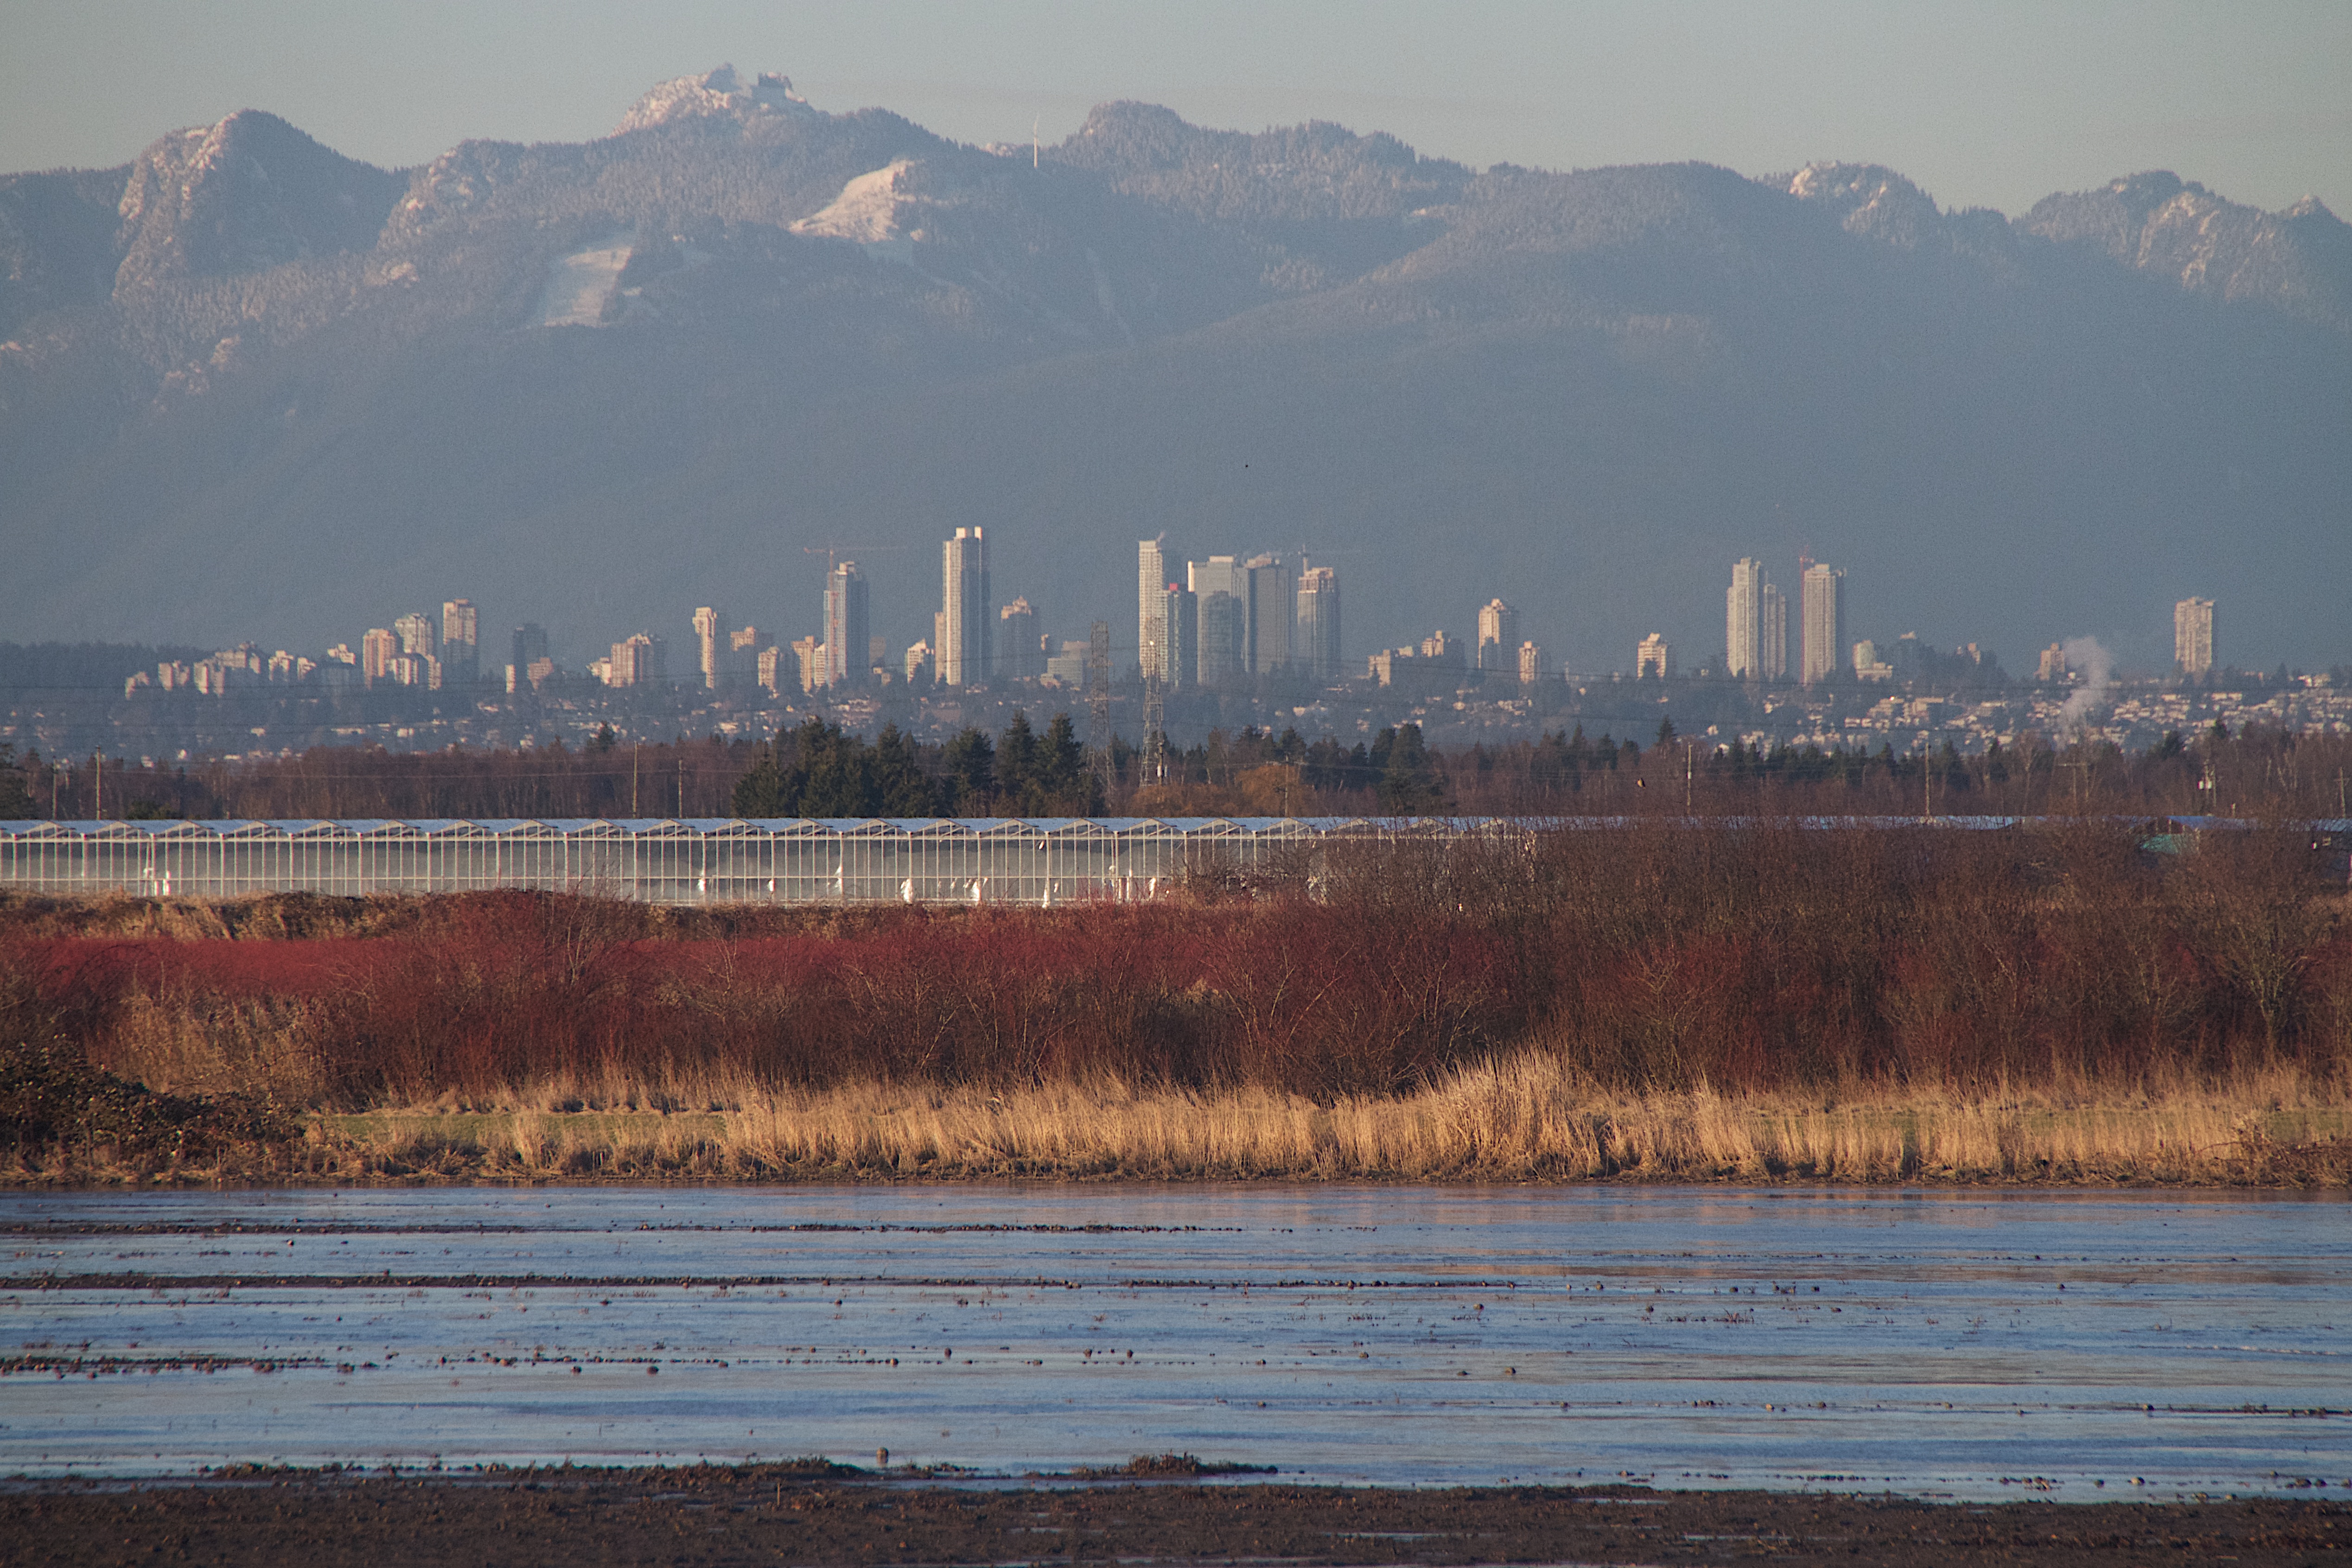
landscape, sea, coast, water, horizon, mountain, cloud, sunrise, sunset, skyline, morning, hill, shore, lake, dawn, city, river, cityscape, panorama, dusk, evening, reflection, bay, reservoir, aerial photography, geographical feature, atmospheric phenomenon, human settlement, mountainous landforms